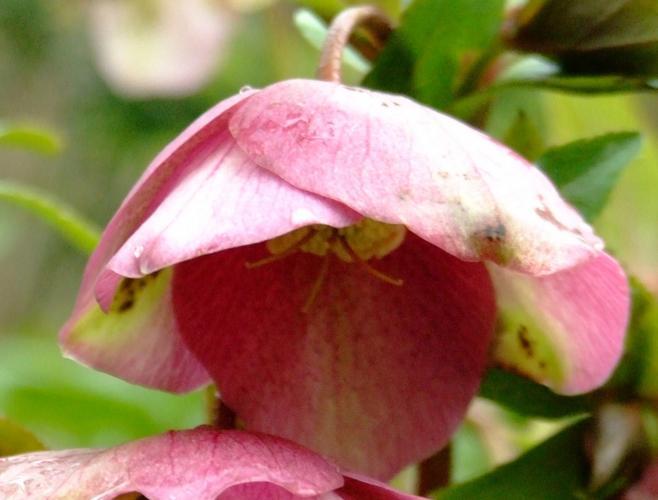
Label: lenten rose